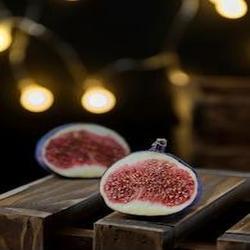
Label: Fig